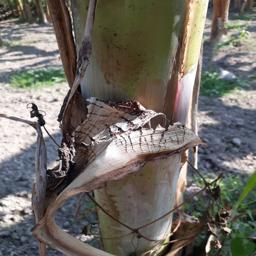
Label: BACTERIAL SOFT ROT